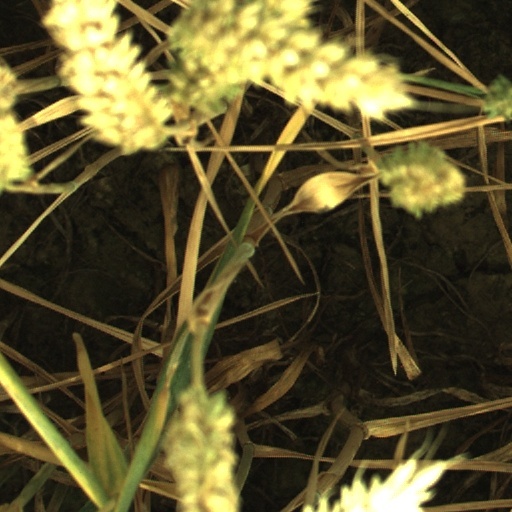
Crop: wheat